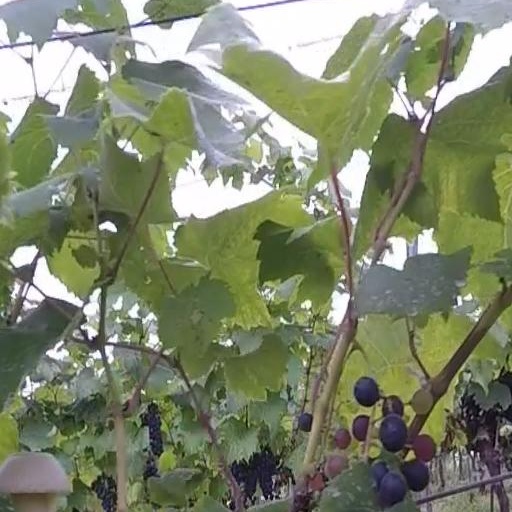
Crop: grape